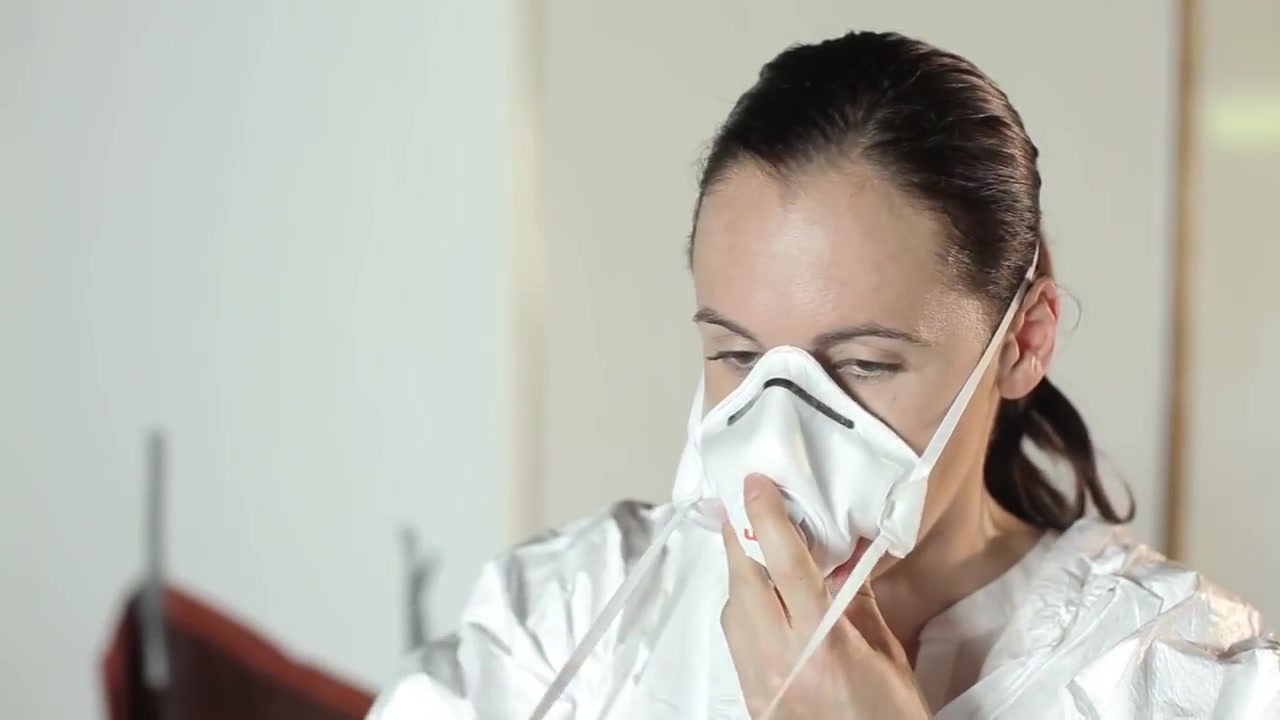
Objects detected:
Mask